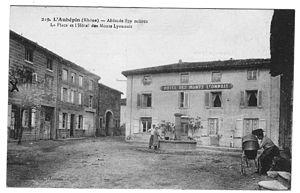
L' Aubépin (Rhône) - Altitude 829 mètres - La Place et l' Hôtel des Monts du Lyonnais (aujourd 'hui commune de Larajasse)
Larajasse est une commune française située dans le département du Rhône, en région Auvergne-Rhône-Alpes. Une des particularités de cette commune est qu'elle est constituée de trois villages bien distincts : L'Aubépin et Lamure à 820 m d’altitude et Larajasse à 690 m d’altitude en moyenne.